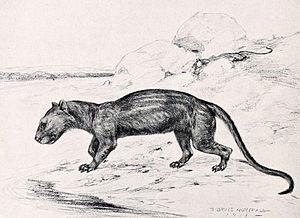
Oxyaena est un genre disparu de mammifères, qui a vécu du Paléocène supérieur à l'Éocène moyen en Amérique du Nord et peut-être en Europe.
Les Oxyaenidae sont une famille éteinte de mammifères placentaires carnivores ; ils sont rattachés à l'ordre des Creodonta, où ils côtoient la famille des Hyaenodontidae.